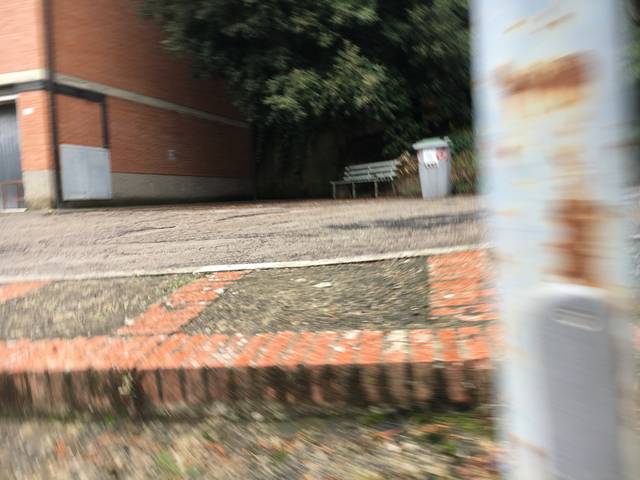
Region: Italy
Coordinates: 43.119, 12.373